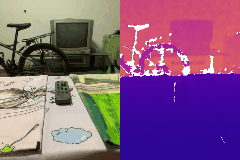
Label: remote_control